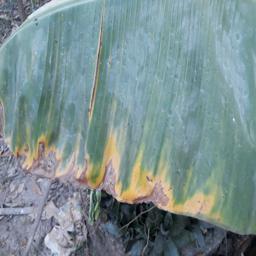
Label: POTASSIUM DEFICIENCY